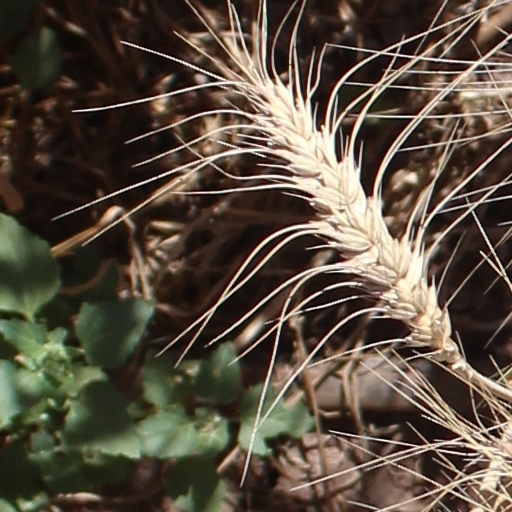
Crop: wheat